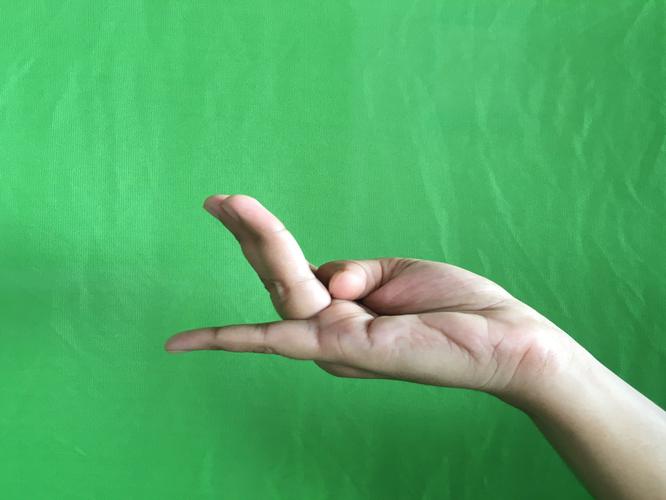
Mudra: Chaturam
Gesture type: single_hand